Hertta Kuusinen

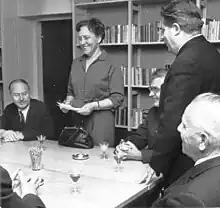
Hertta Kuusinen with Mikhail Suslov (1960)

Hertta Elina Kuusinen (14 February 1904 – 18 March 1974) was a Finnish Communist politician. She was a member of the central committee (1944–1971) and the political bureau of the Communist Party of Finland; member of Finland's parliament, the Eduskunta (1945–1972); general secretary (1952–1958); and leader of the parliamentary group of the Finnish People's Democratic League.